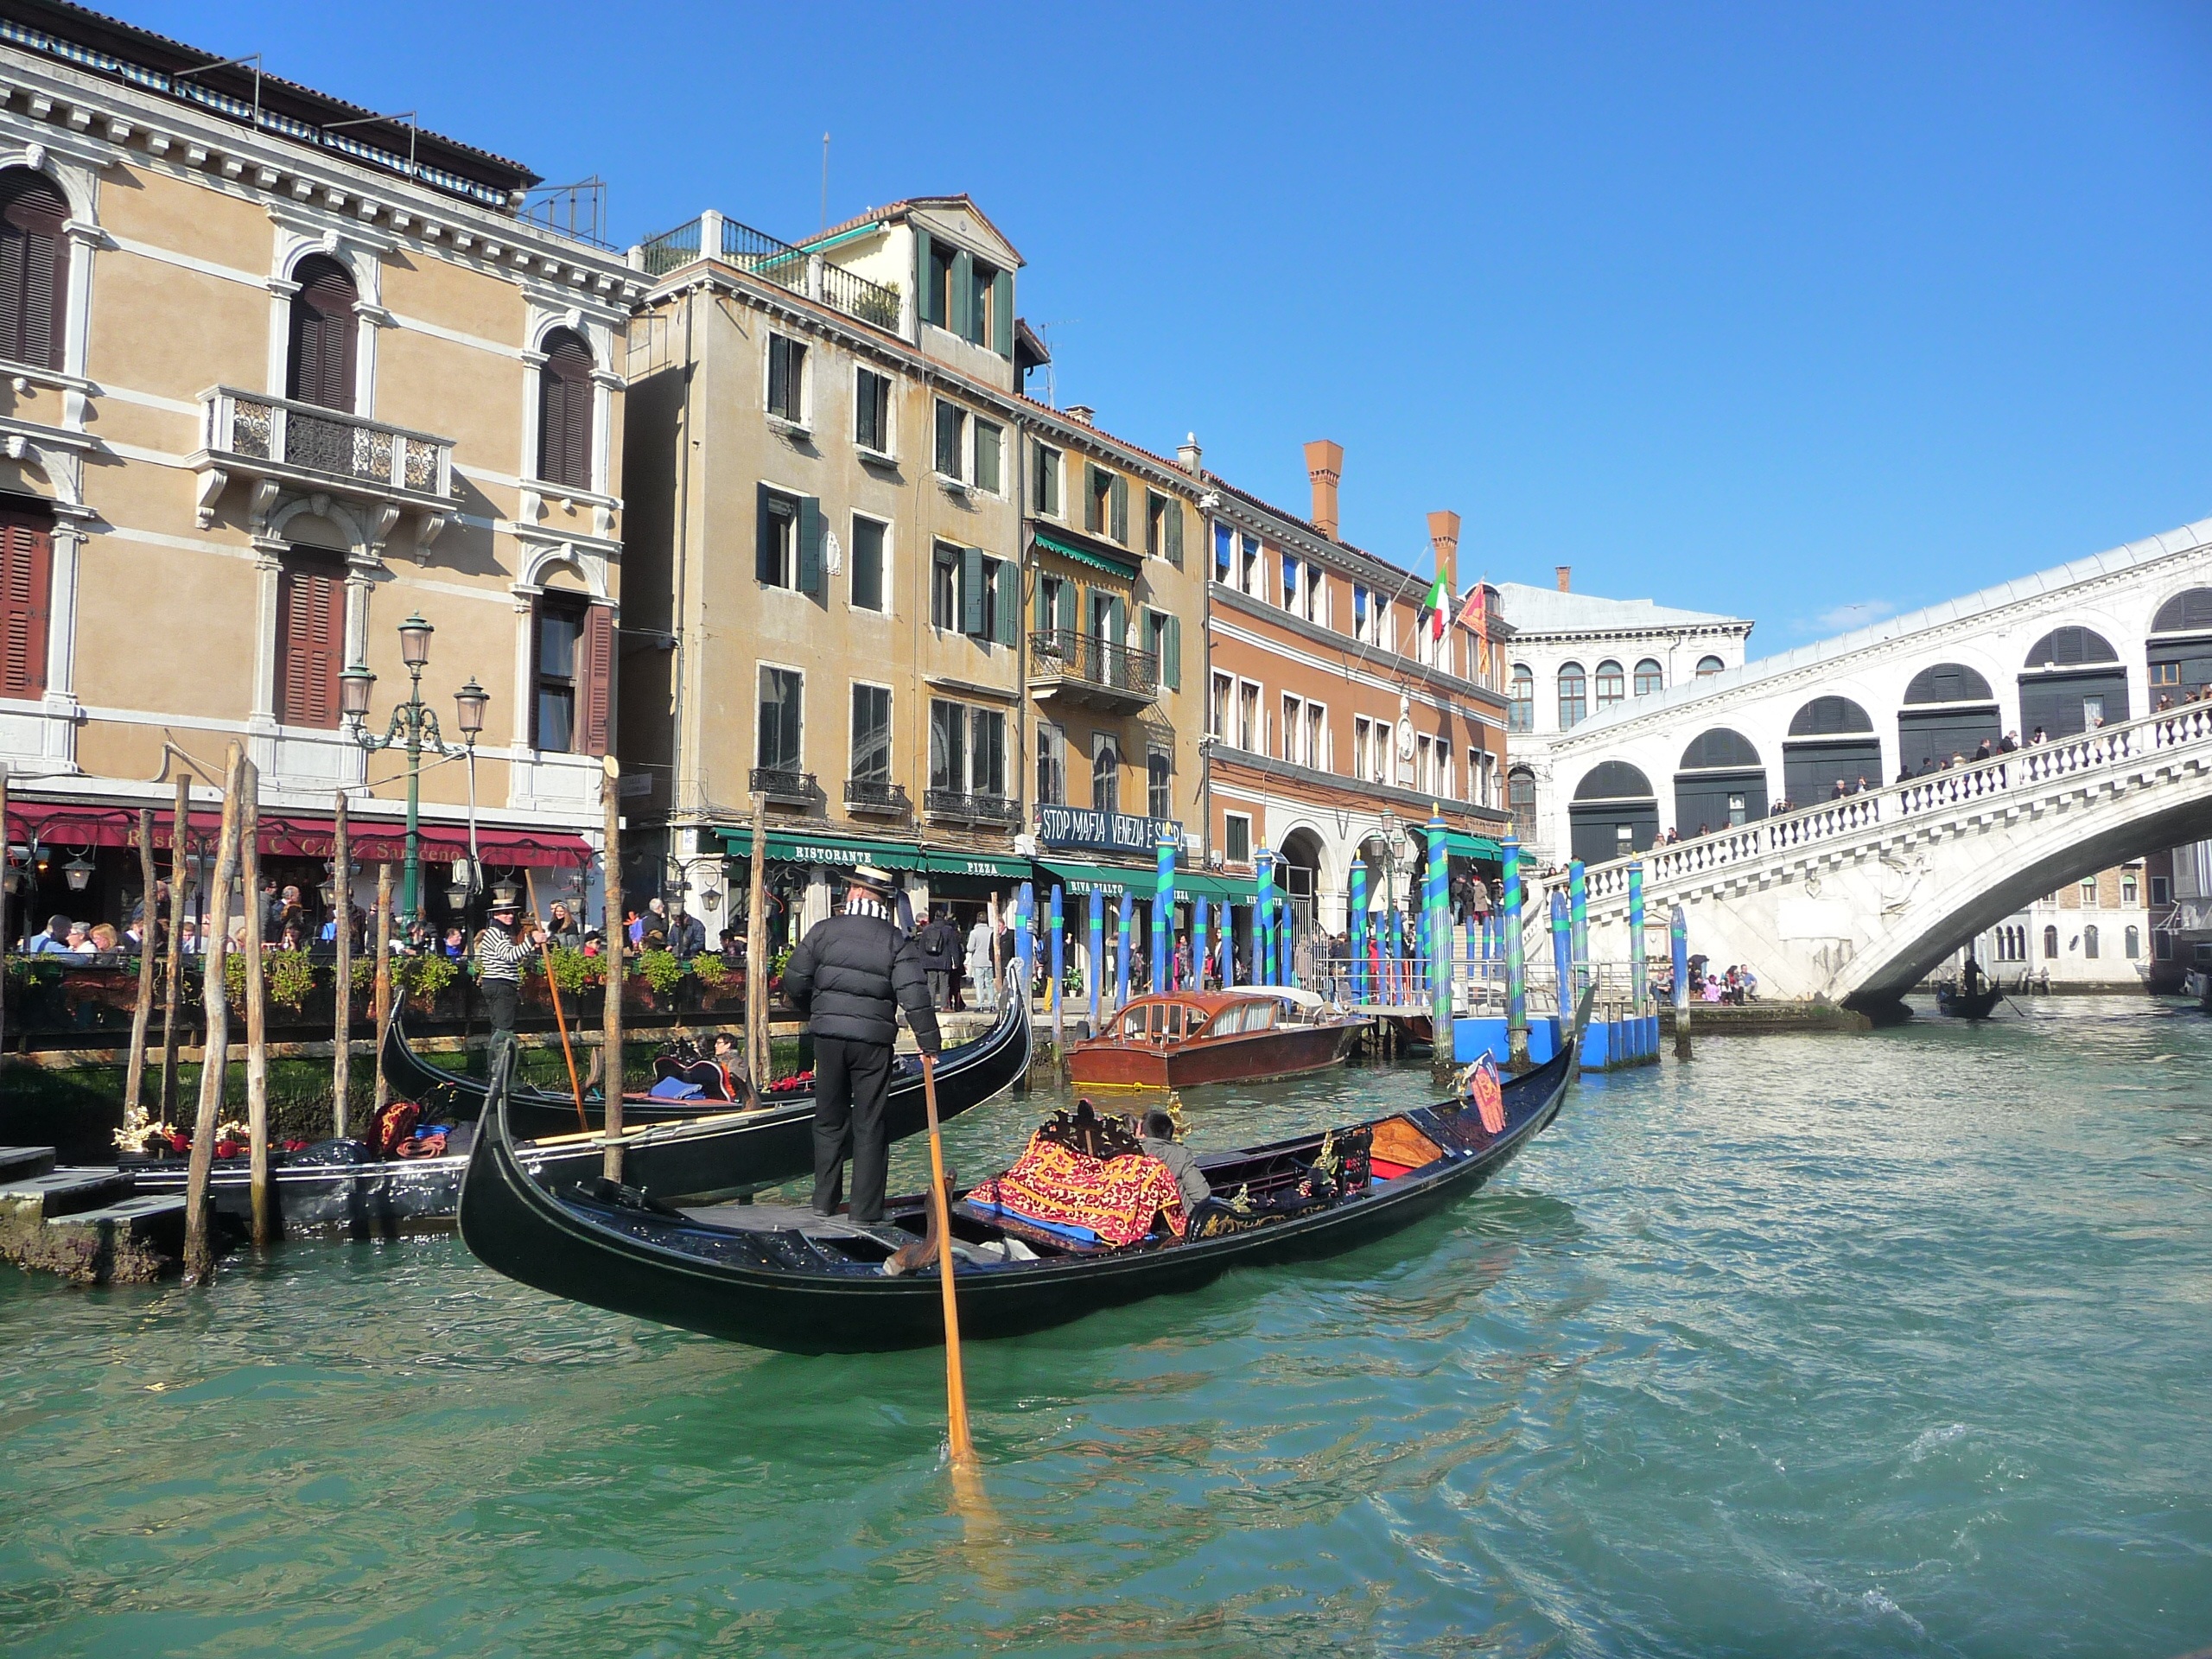
boat, bridge, canal, vehicle, italy, venice, waterway, boating, channel, gondola, gondolas, watercraft, rialto, gondoliers